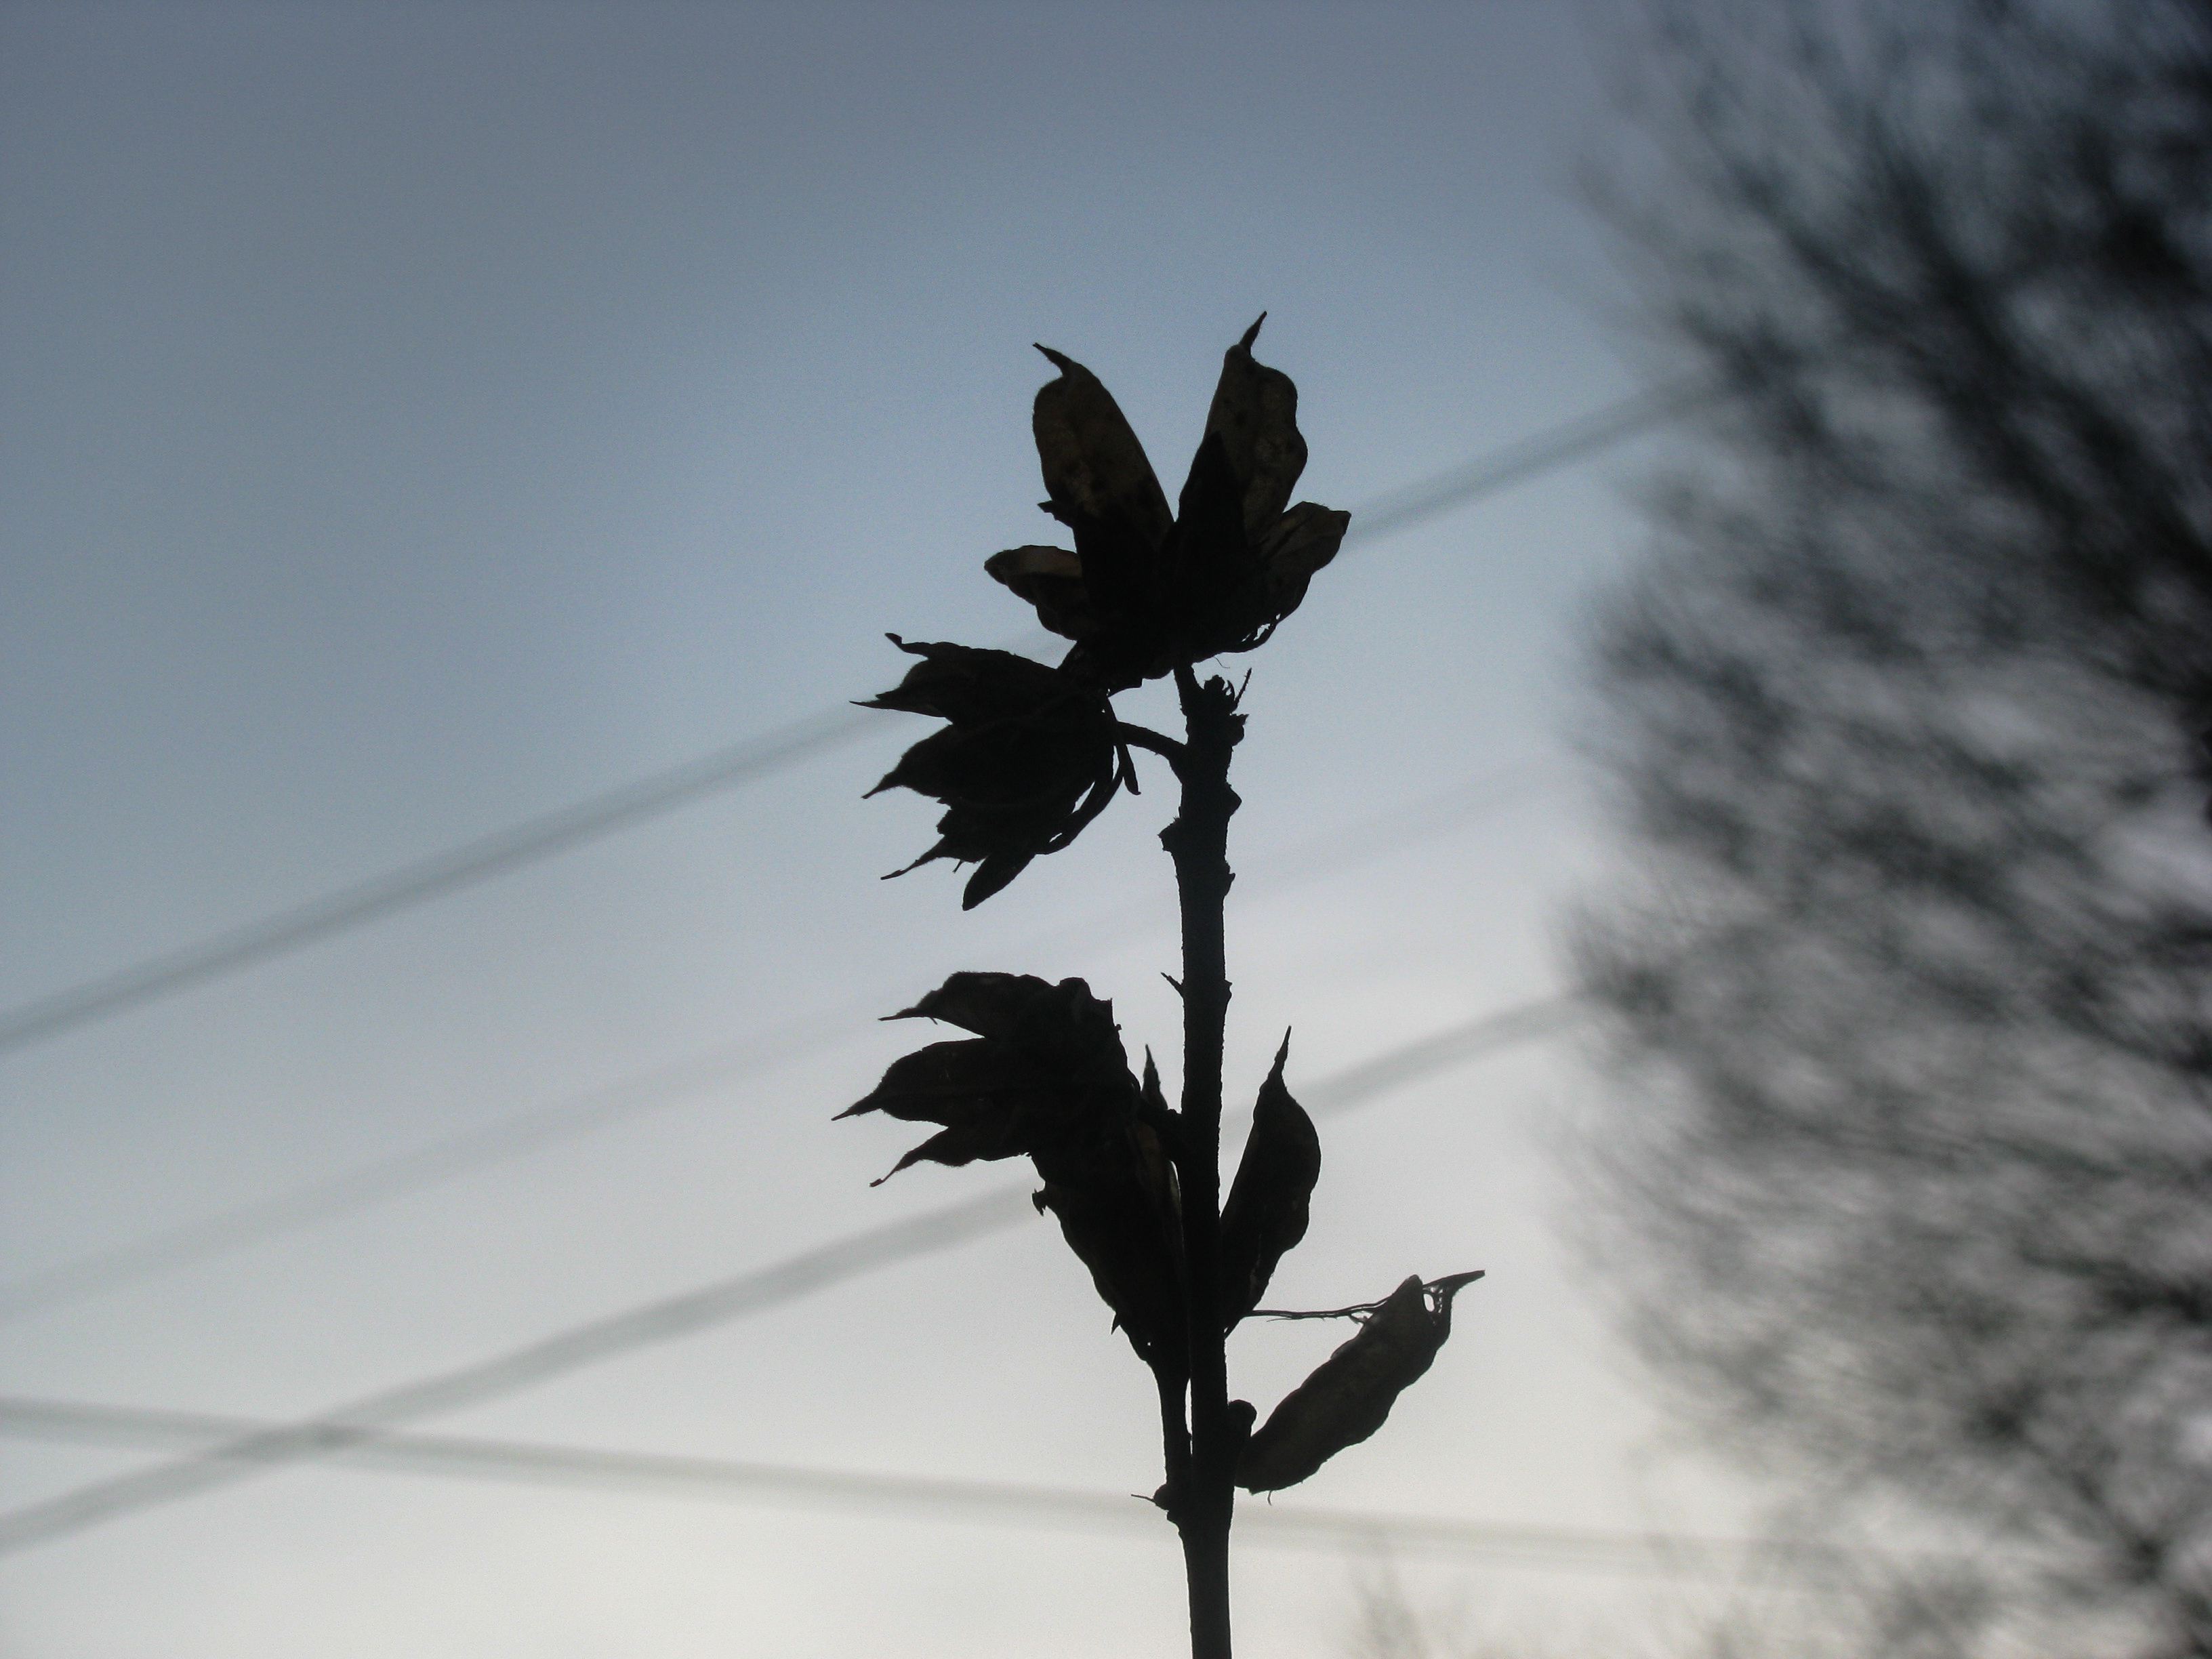
tree, outdoor, branch, silhouette, winter, black and white, plant, sky, white, sunlight, leaf, flower, wind, line, spring, shadow, blue, black, monochrome, season, publicdomain, powerlines, monochrome photography, woody plant, arecales